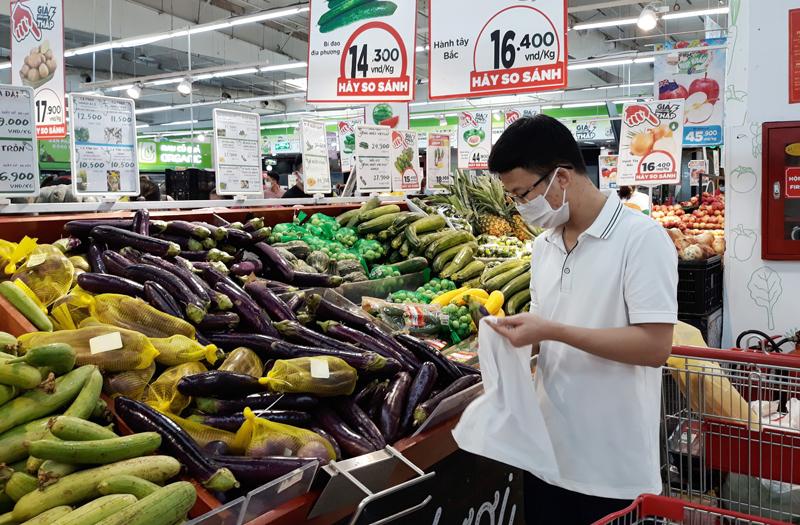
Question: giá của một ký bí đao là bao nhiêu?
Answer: giá của một ký bí đao là 14 300 đồng